Teatro Coccia

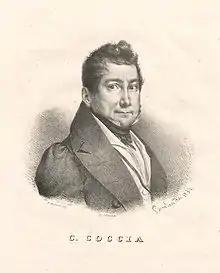
Carlo Coccia

On 13 April 1873, in Novara, Carlo Coccia, who had been for more than thirty years master of the Cappella del Capitolo del Duomo (which boasts an important tradition of opera masters, such as Pietro Generali, Saverio Mercadante and Antonio Cagnoni), as well as director of the Civic Institute of Music "Brera", died. As mentioned, the Teatro Nuovo, which for some time had required its own name, to worthily honour the distinguished musician, took the latter's name on 6 July of the same year. The contract of 9 March 1886, was entrusted to the Milanese architect Giuseppe Oliverio to the detriment of the too expensive project developed by Andrea Scala.